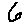
Label: 6